William Walker (filibuster)

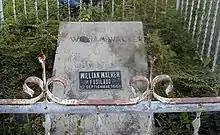
William Walker's grave in the Old Trujillo Cemetery, Trujillo, Colón, Honduras

Walker took up residence in Granada and set himself up as President of Nicaragua, after conducting a fraudulent election. He was inaugurated on July 12, 1856, and soon launched an Americanization program, reinstating slavery, declaring English an official language, and reorganizing currency and fiscal policy to encourage emigration from the United States. Realizing that his position was becoming precarious, he sought support from the Southerners in the U.S. by recasting his campaign as a fight to spread the institution of black slavery, which was the basis of the Southern agrarian economy. With this in mind, Walker revoked Nicaragua's emancipation edict of 1821. This move increased Walker's popularity among Southern whites and attracted the attention of Pierre Soulé, an influential New Orleans politician, who campaigned to raise support for Walker's war. Nevertheless, Walker's army was weakened by massive defections and an epidemic of cholera and was finally defeated by the Central American coalition led by Costa Rican President Juan Rafael Mora Porras (1814–1860).